Ulyanovsk Institute of Civil Aviation

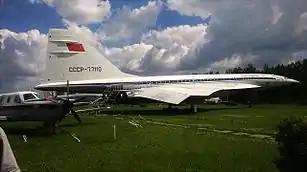

The Ulyanovsk Civil Aviation Institute is a state educational institution of higher professional education in Ulyanovsk, Russia.